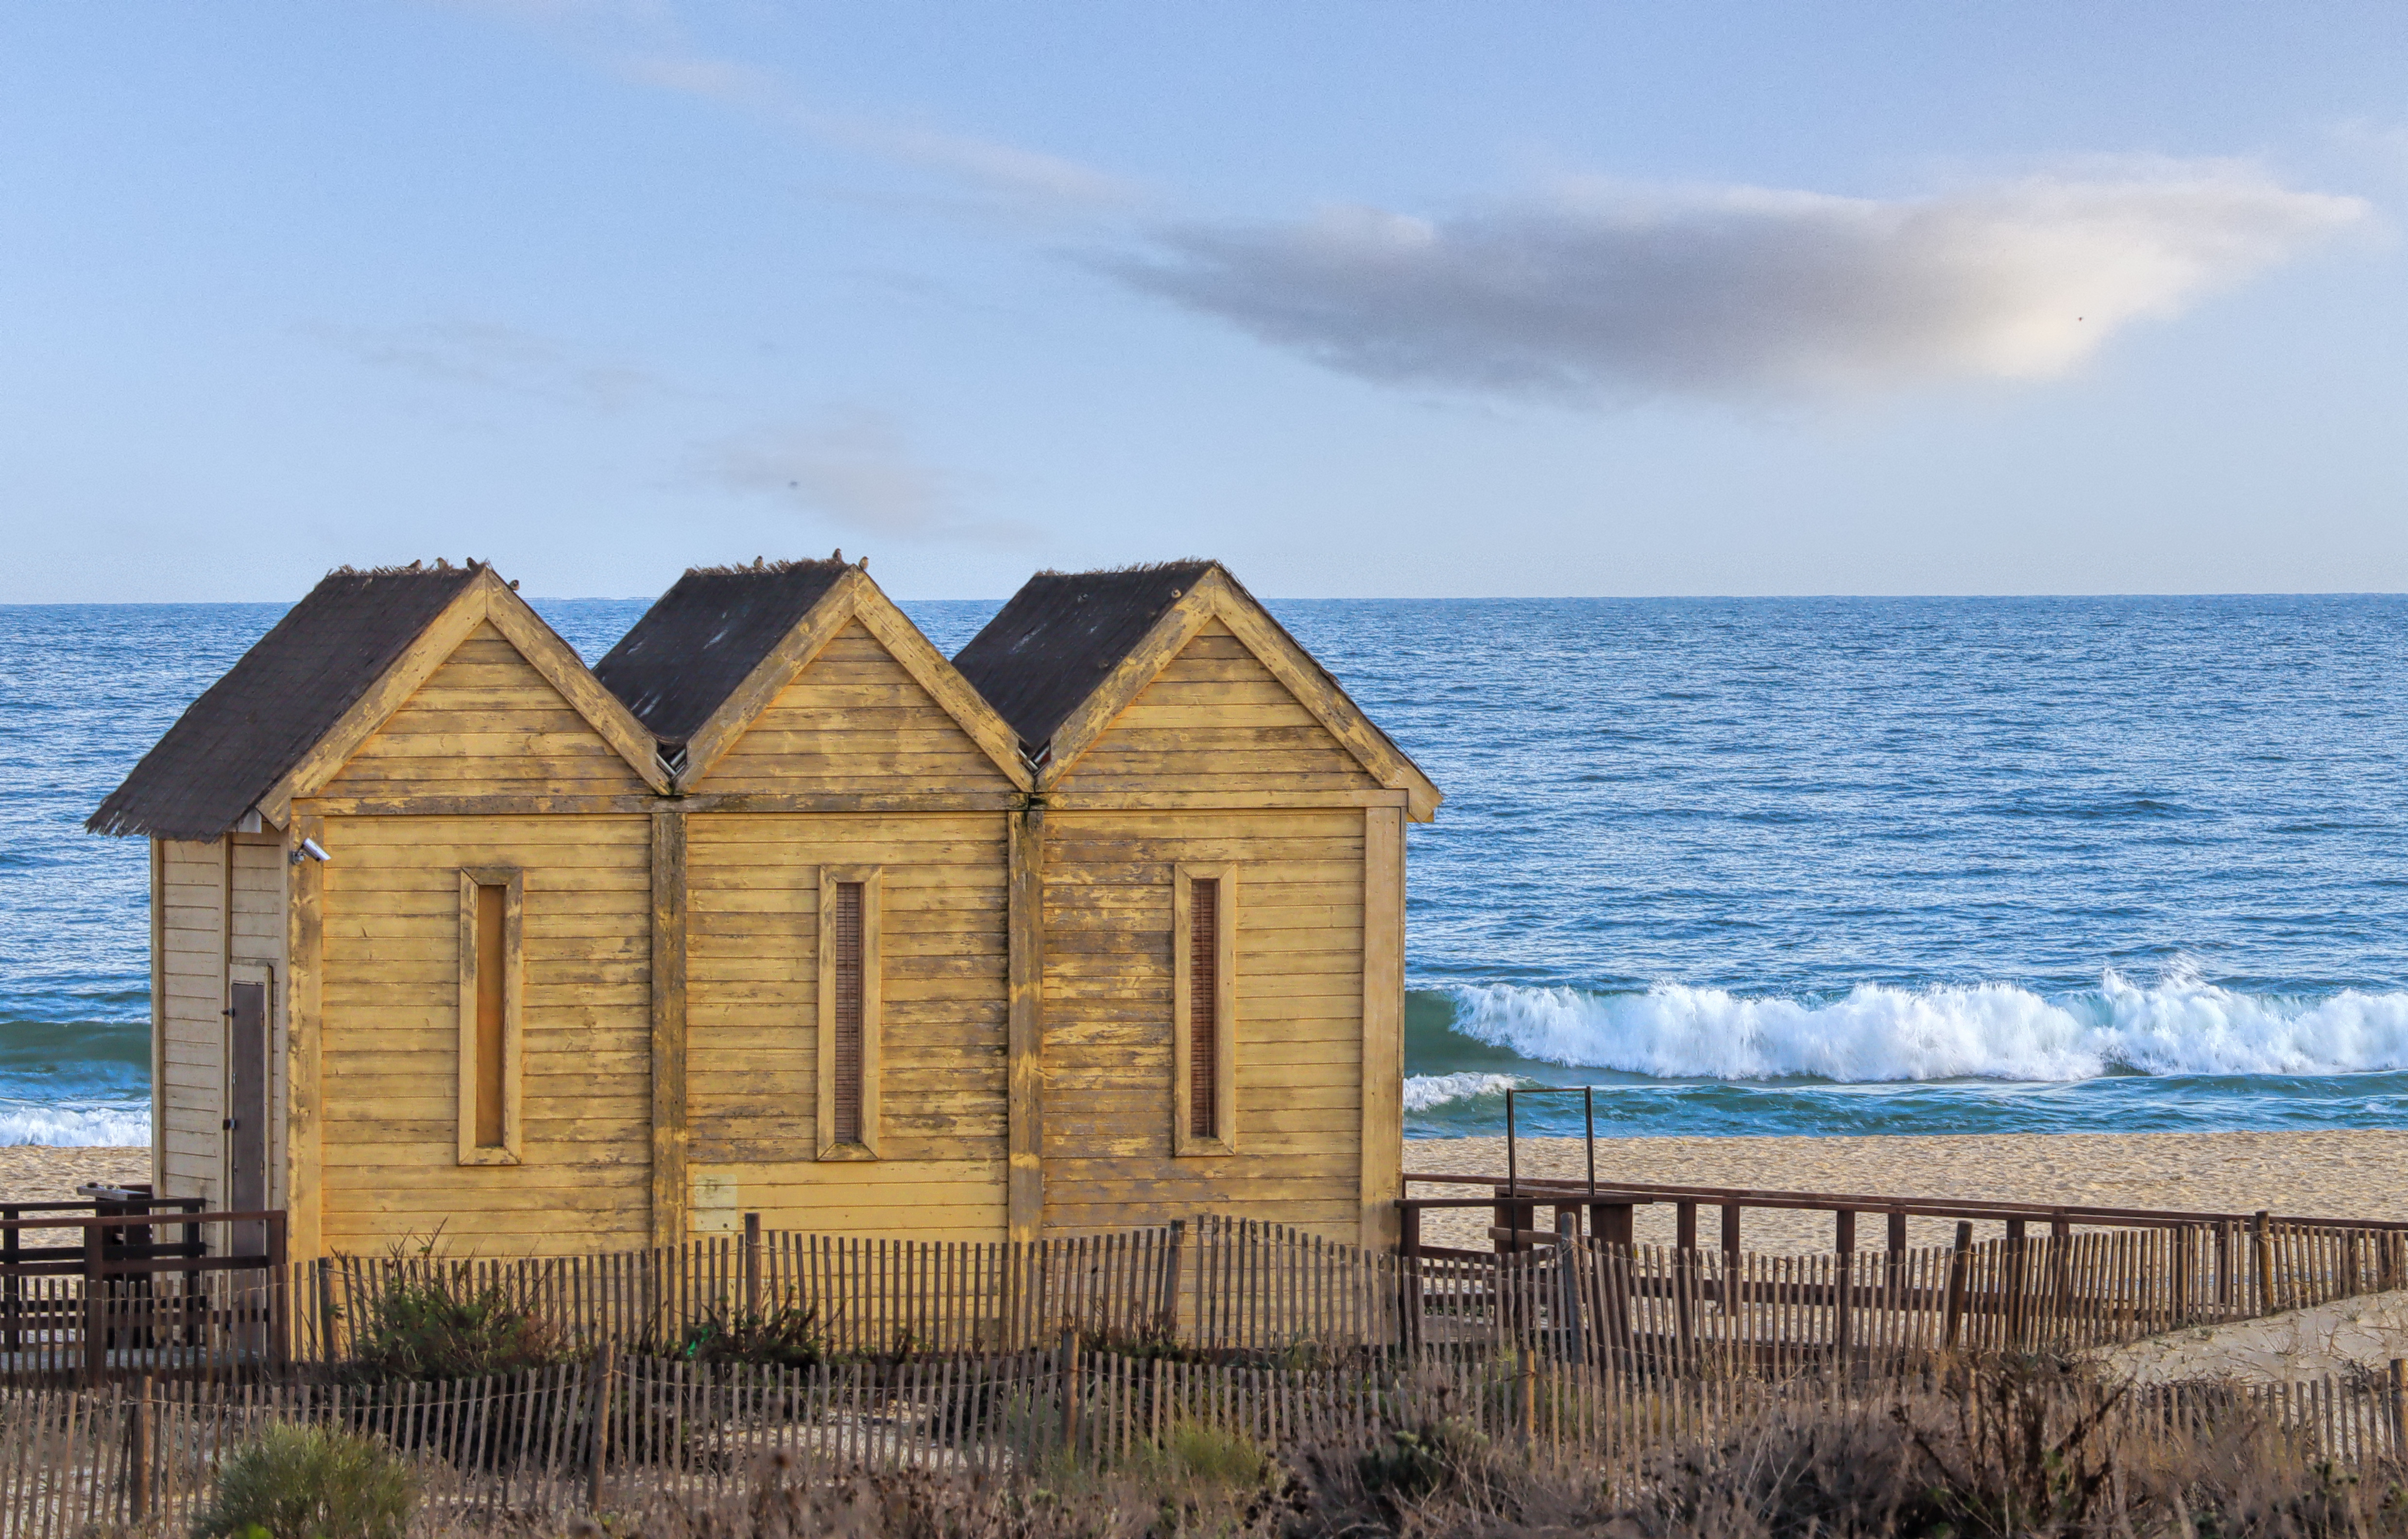
house, sea, cloud, sky, water, plant, window, wood, fence, landscape, horizon, building, grassland, prairie, door, facade, cottage, siding, coast, wind wave, roof, grass, art, beach, ocean, sand, headland, wind, bay, cumulus, hut, shed, evening, vacation, wave, steppe, illustration, farmhouse